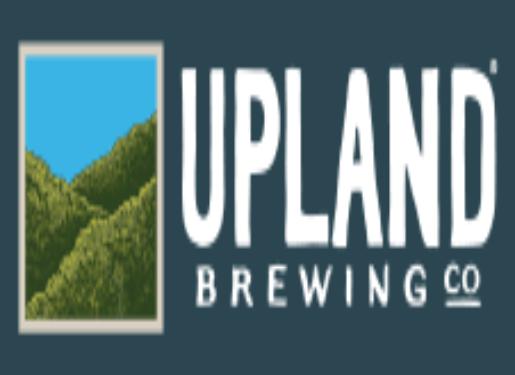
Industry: Transportation